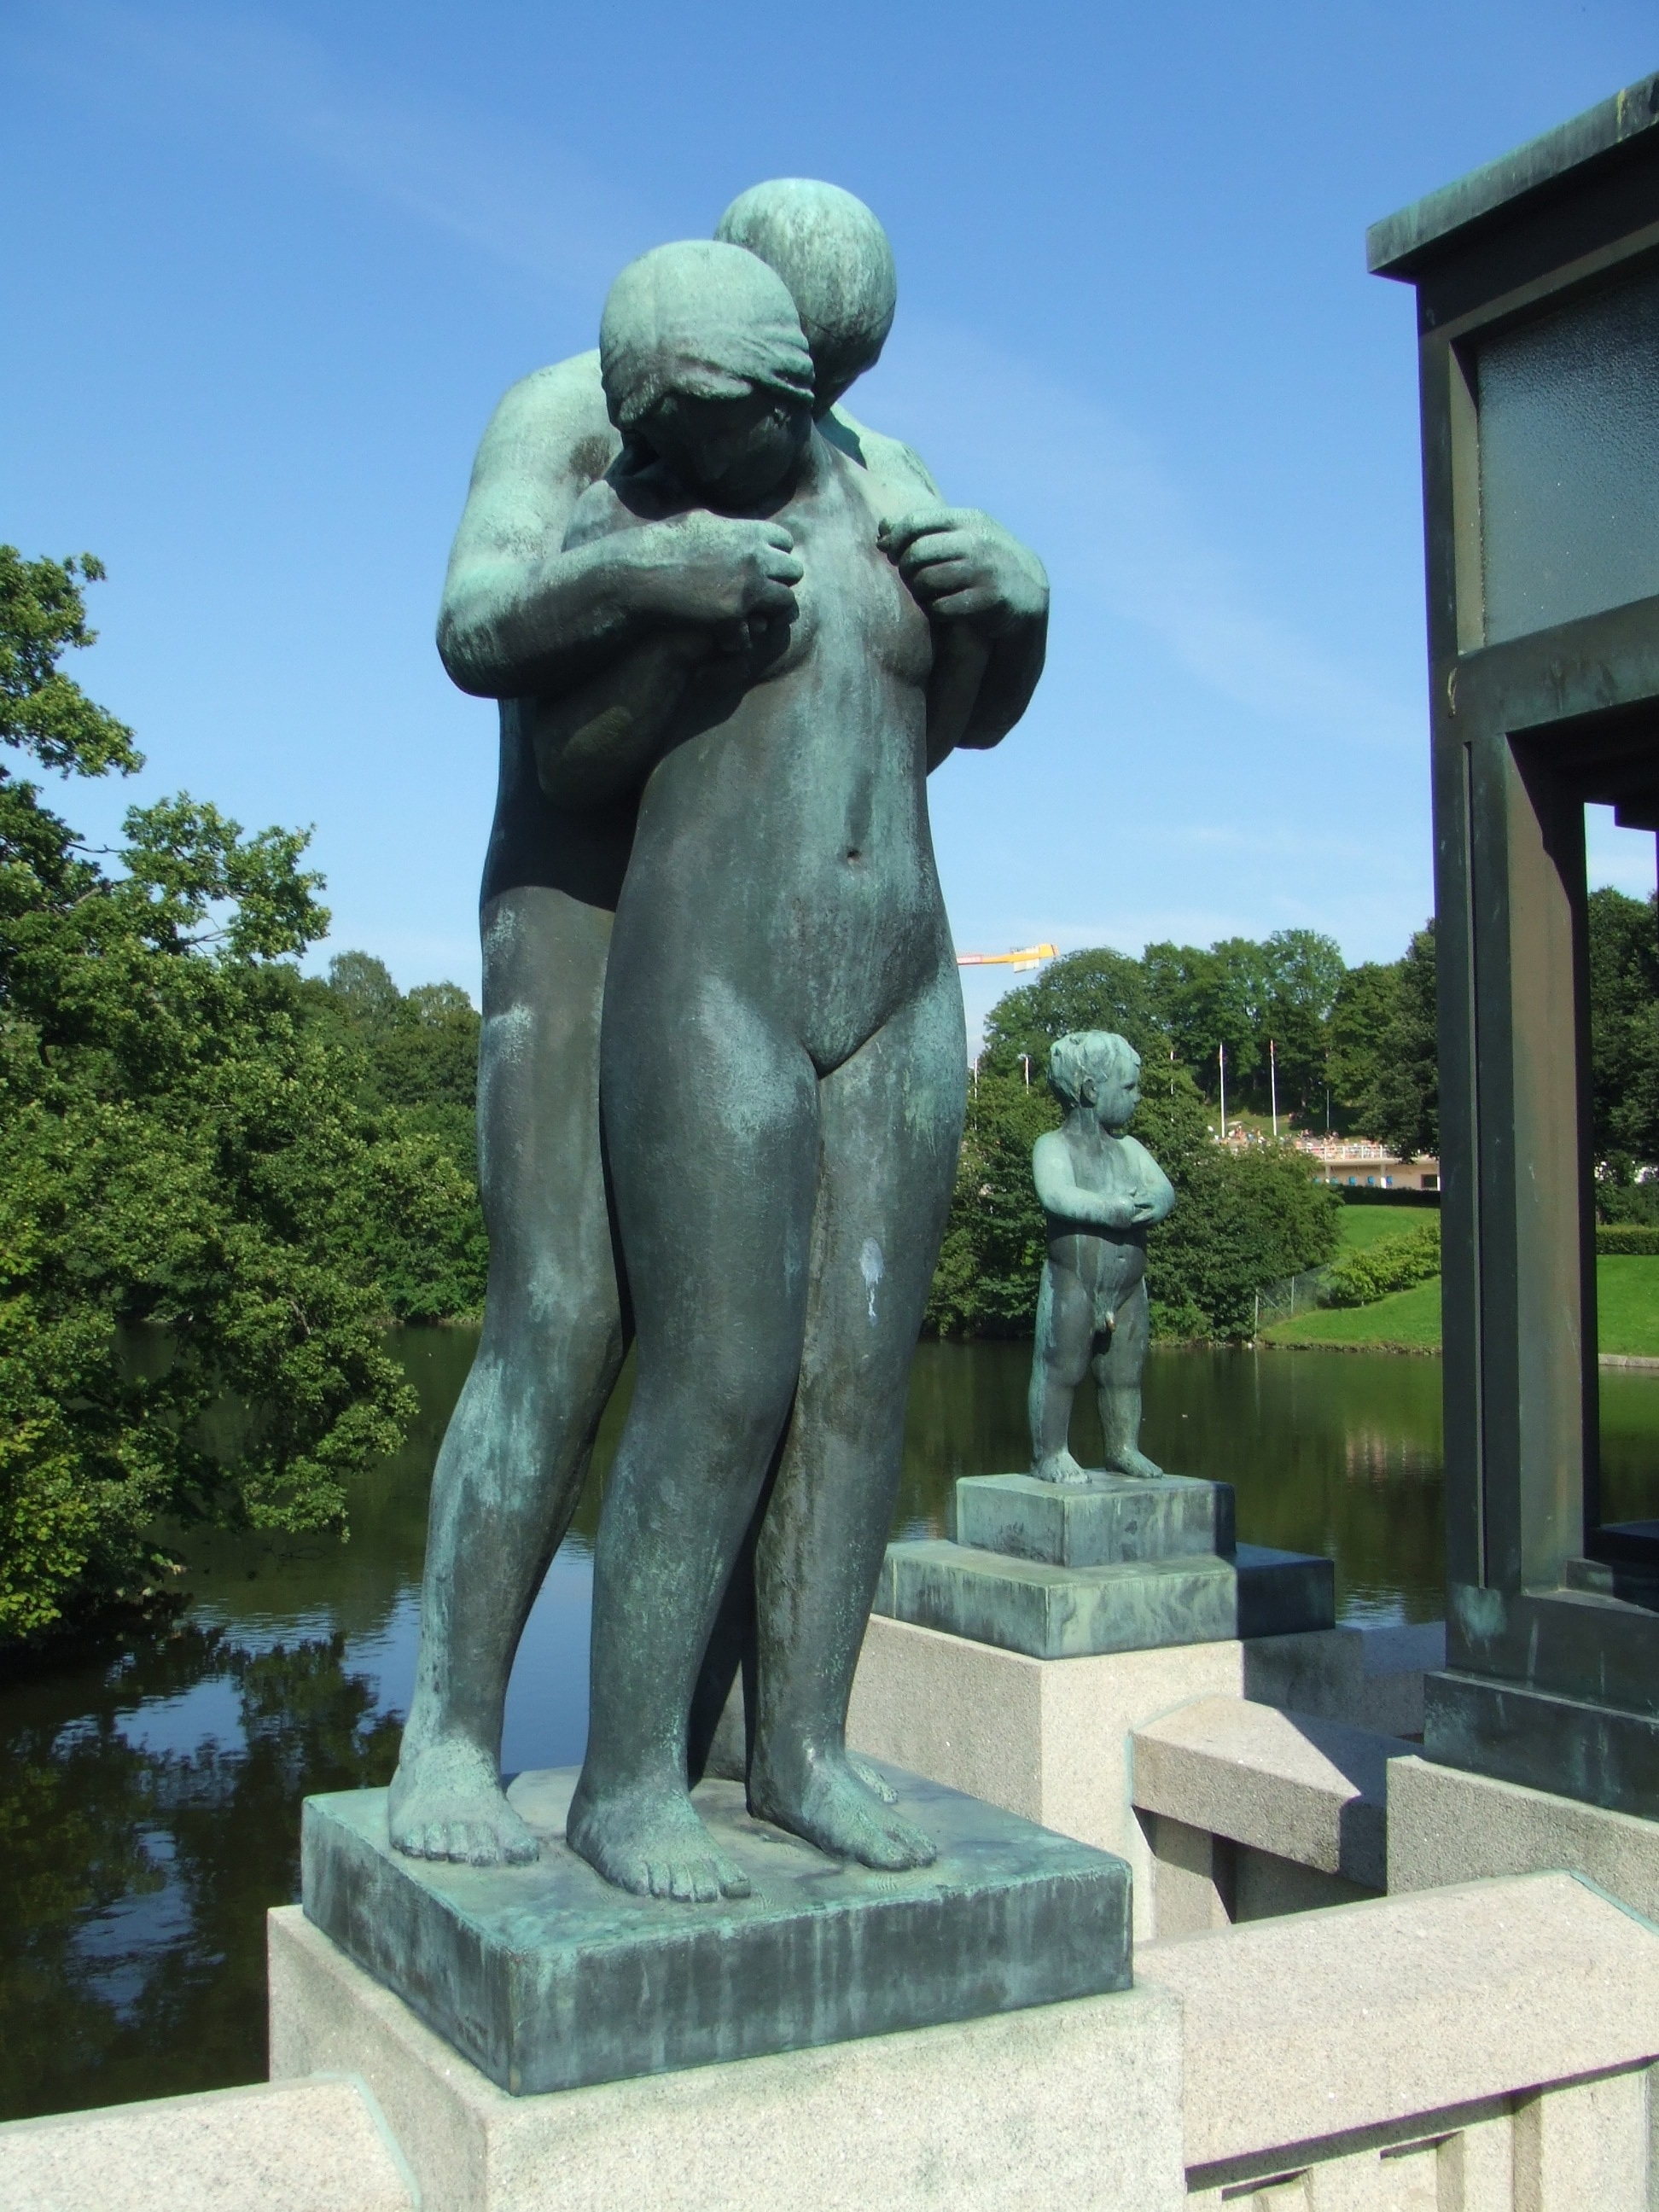
man, woman, monument, statue, metal, romantic, human, artwork, sculpture, memorial, art, figure, copper, pair, naked, melancholic, stone carving, vigeland, frogner, frognerpark